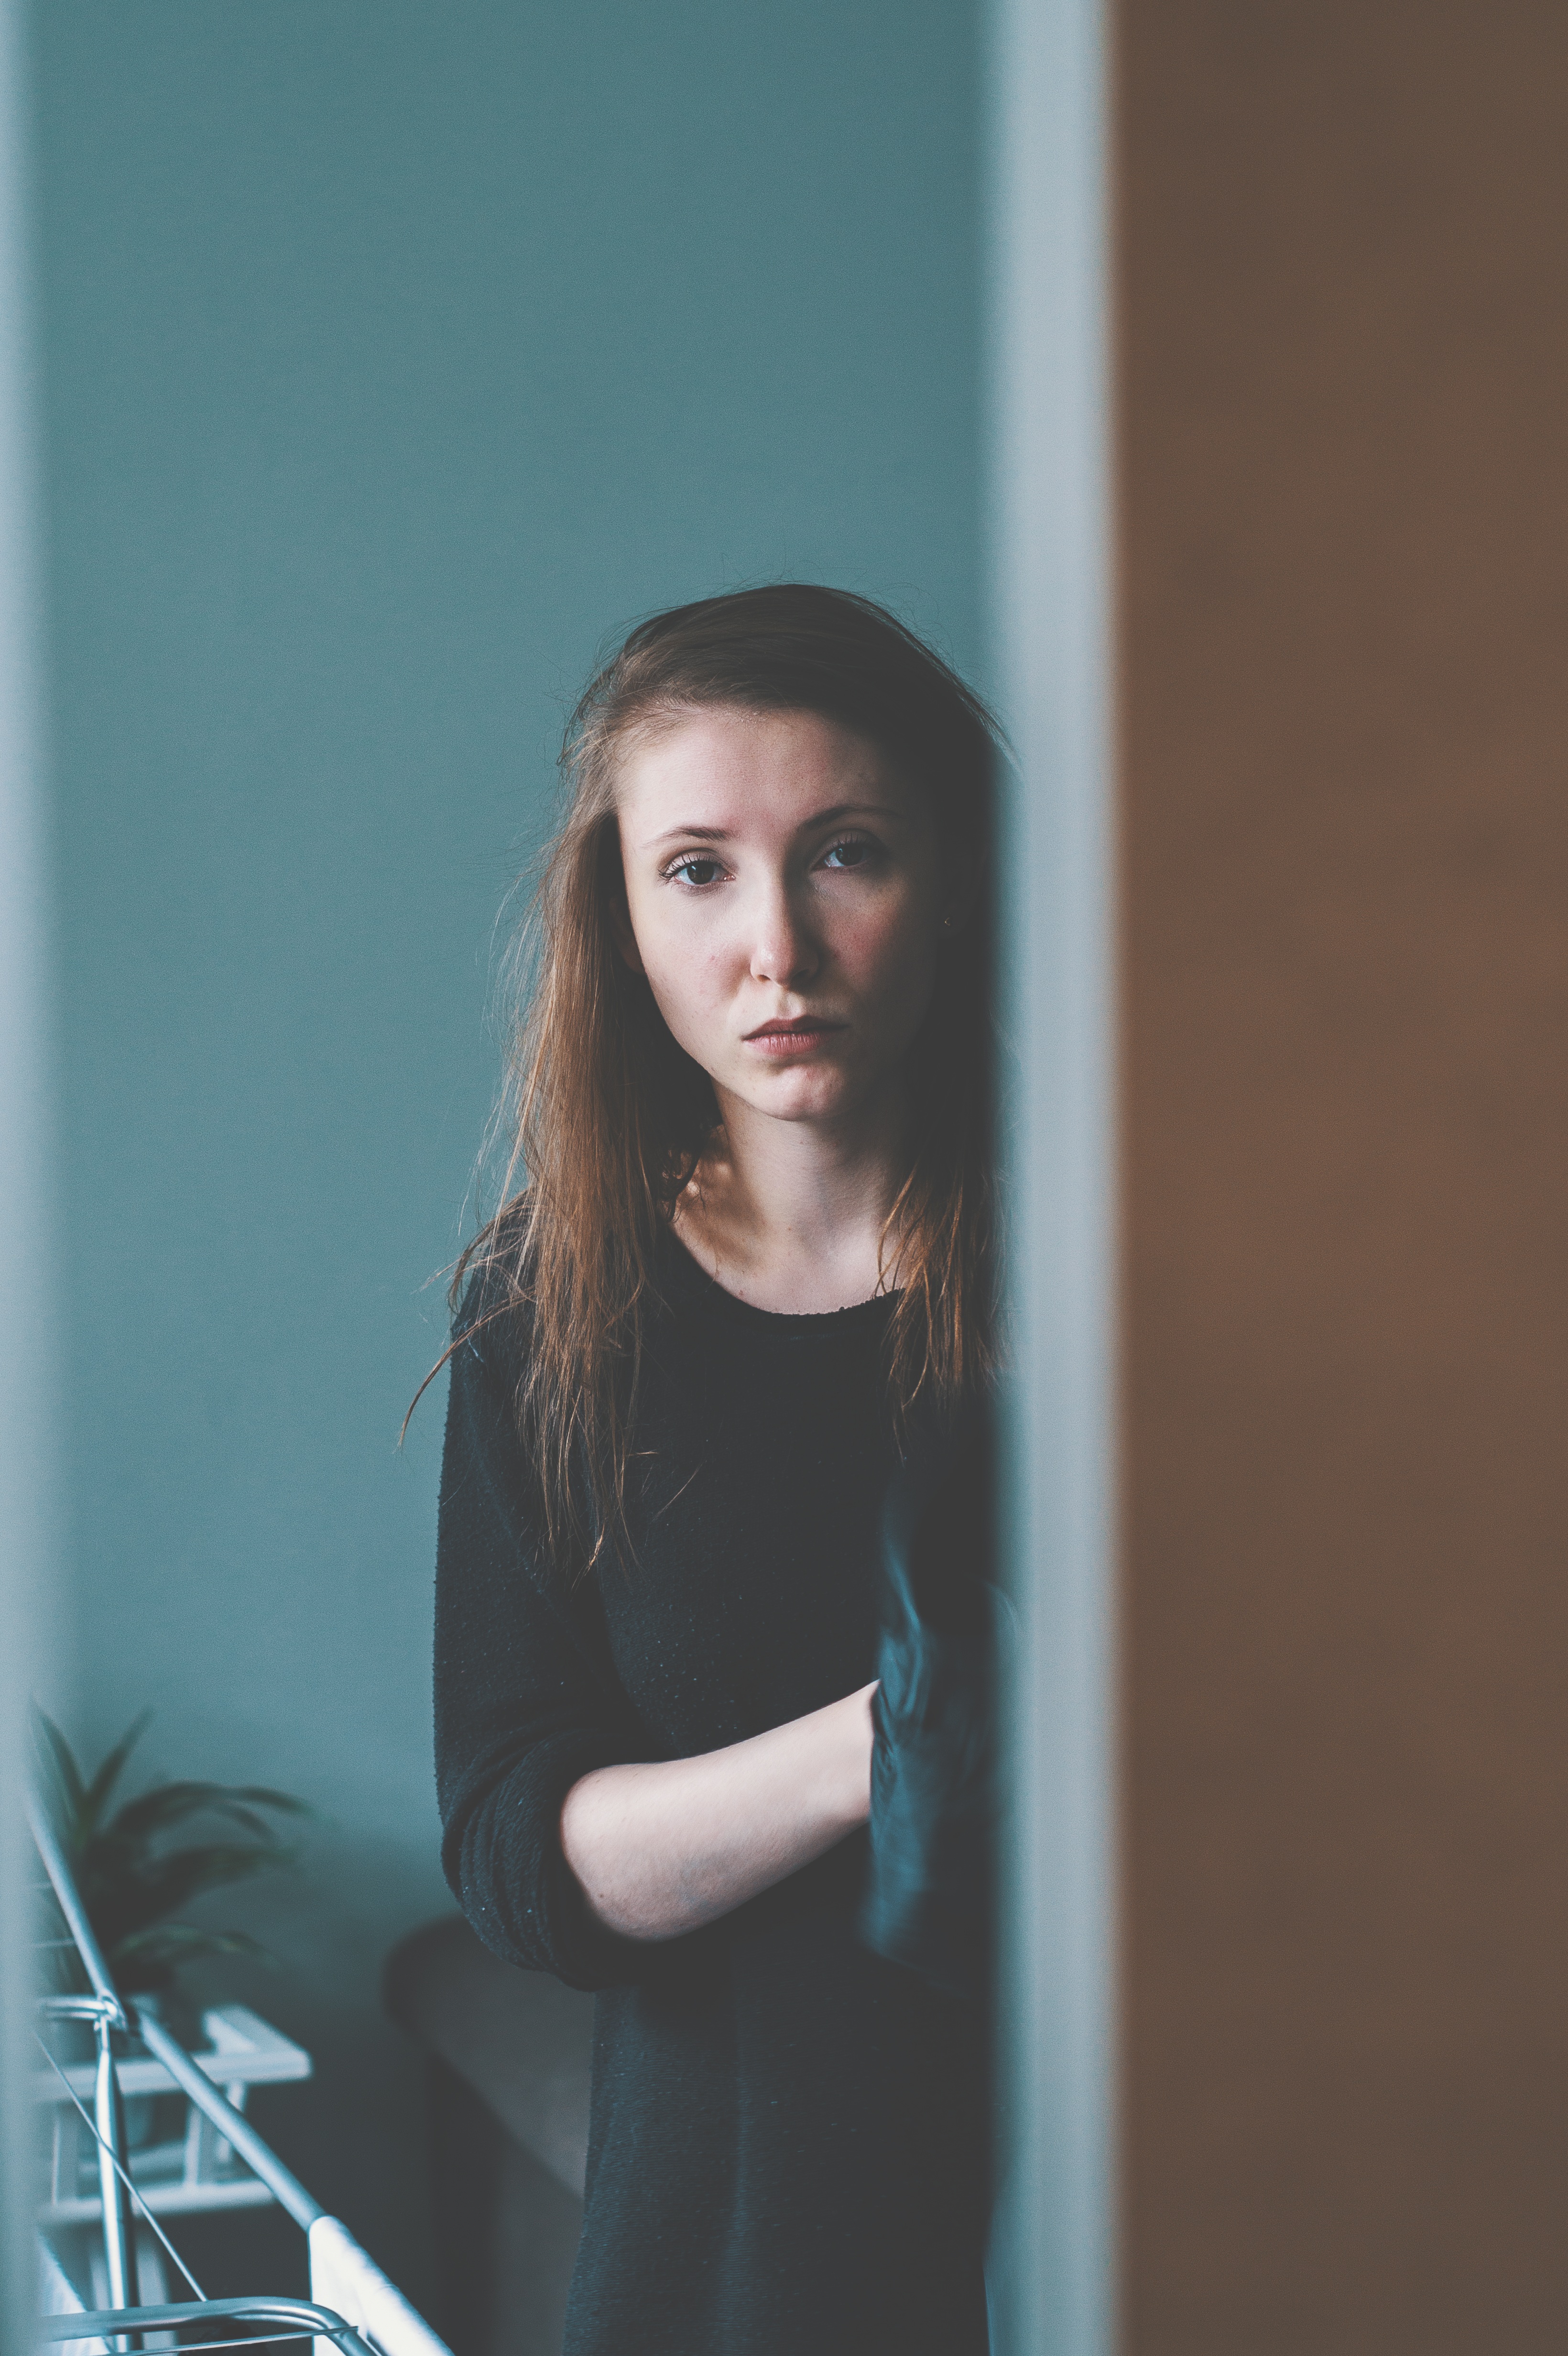
person, girl, woman, hair, white, photography, portrait, model, spring, color, sitting, fashion, blue, black, lady, hairstyle, long hair, dress, eye, photograph, skin, beauty, beautiful, pretty, photo shoot, brown hair, portrait photography